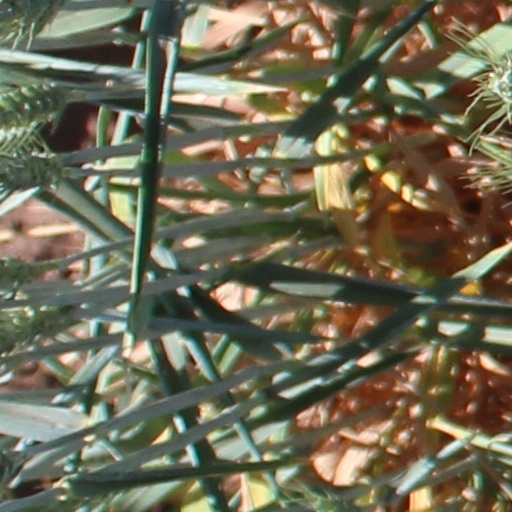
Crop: wheat